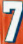
Number: 7